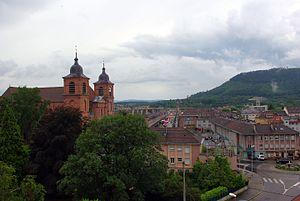
L'ensemble cathédral et la rue Thiers
Saint-Dié-des-Vosges est une commune française, chef-lieu de la Déodatie et d’arrondissement du département des Vosges. Située dans la région historique et culturelle de Lorraine, la commune fait maintenant partie de la région administrative Grand Est.